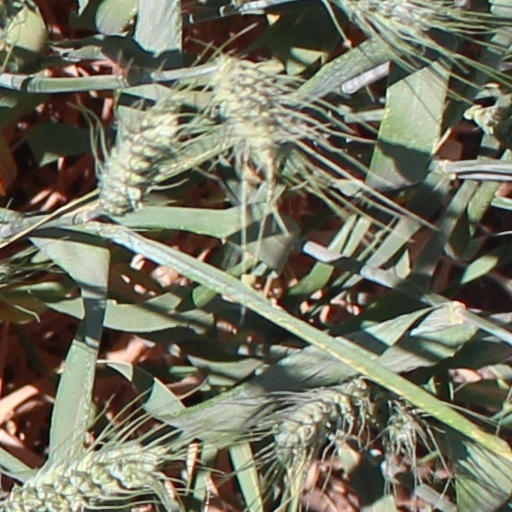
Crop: wheat